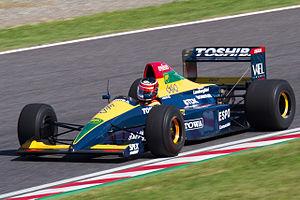
Larrousse est une ancienne écurie de Formule 1 française et un ancien constructeur fondés par Gérard Larrousse et Didier Calmels. L'écurie a participé au championnat du monde de F1 de 1987 à 1994 et ses pilotes ont inscrit un total de 23 points en 48 Grands Prix. L'écurie, quant à elle, n'a inscrit que 12 points en championnat du monde des constructeurs car elle a été déclassée en 1990 et a perdu le bénéfice des 11 points inscrits cette année-là.
La Larrousse LH95 est un prototype de monoplace de Formule 1 conçue par les ingénieurs Robin Herd, Tino Belli et Michel Têtu pour l'écurie Larrousse dans le cadre de la saison 1995 de Formule 1. Censée être équipée d'un moteur V8 Ford-Cosworth DFV, elle aurait dû être pilotée par les Français Christophe Bouchut et Éric Bernard mais, faute de moyens financiers suffisants, n'a jamais été construite.
Le Grand Prix automobile du Japon 2012, disputé le 7 octobre 2012 sur le circuit de Suzuka, est la 873ᵉ épreuve du championnat du monde de Formule 1 courue depuis 1950. Il s'agit de la vingt-huitième édition du Grand Prix du Japon comptant pour le championnat du monde de Formule 1, la vingt-quatrième disputée à Suzuka, et de la quinzième manche du championnat 2012.
La Lola 90, également connue sous la dénomination Lola LC90, est la monoplace de Formule 1 conçue par le constructeur britannique Lola et engagée par l'écurie française Larrousse dans le cadre du championnat du monde de Formule 1 1990, à partir du Grand Prix de Saint-Marin, la troisième manche de la saison. Elle est pilotée par le Français Éric Bernard, qui effectue sa deuxième saison au sein de cette écurie, et par le Japonais Aguri Suzuki, qui fait son retour chez Larrousse après un an passé chez Zakspeed.